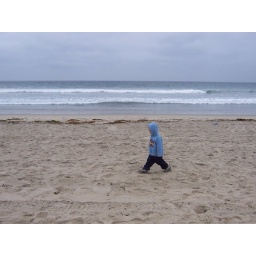
He was enjoying walking in the tire tracks from the life-guard's beach buggy.